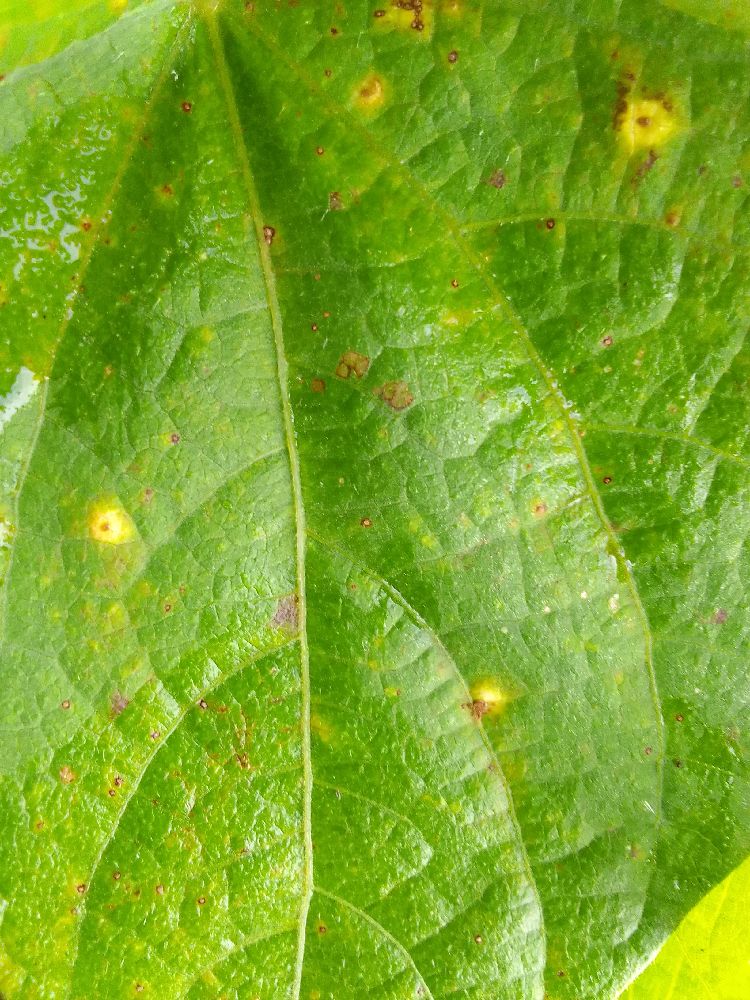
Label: rust